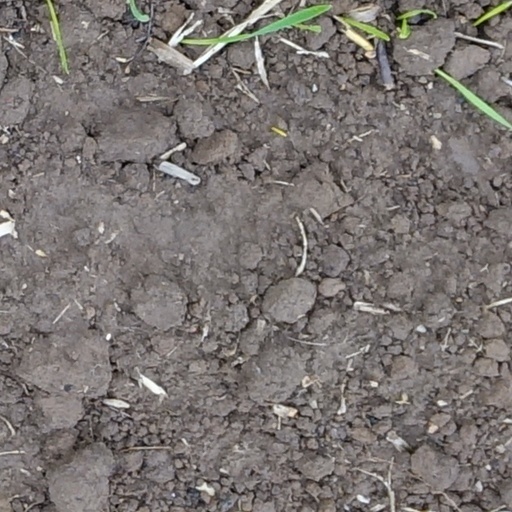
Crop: wheat